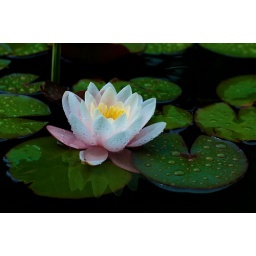
A white water lily in the ZRL pond